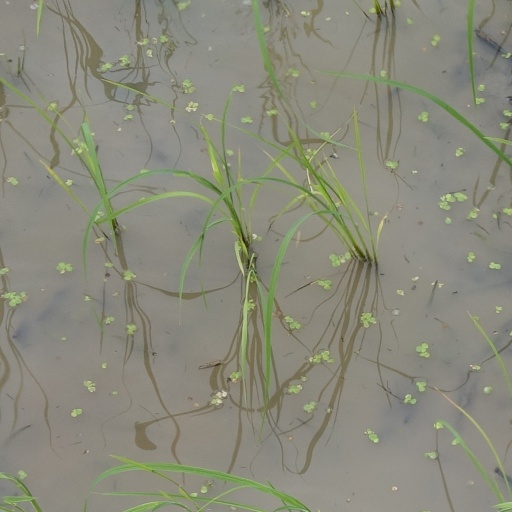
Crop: rice